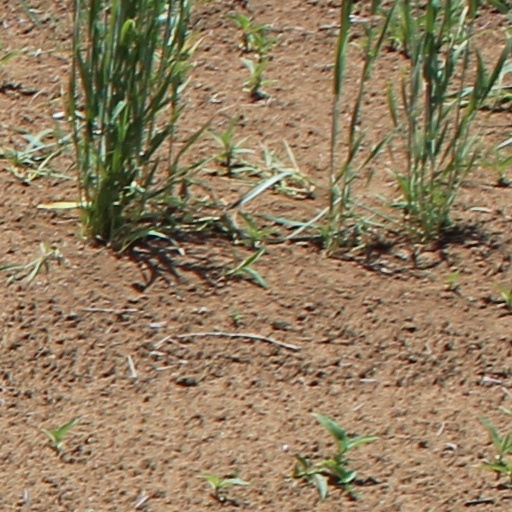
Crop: wheat